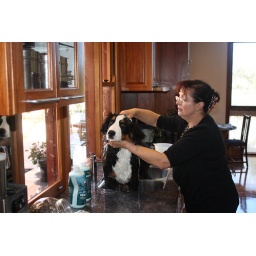
August 2010 Ivana bathing 4 month old Merlin in kitchen sink